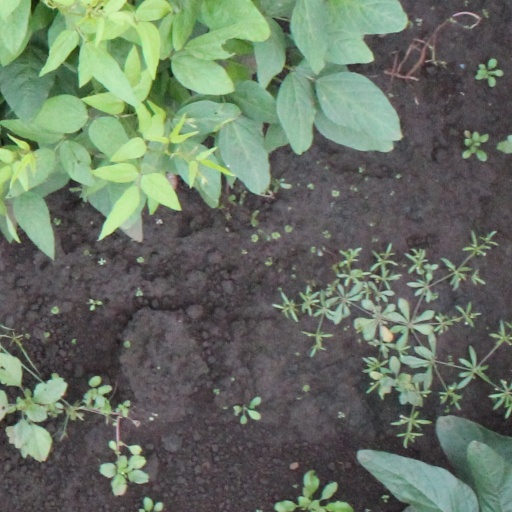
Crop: soybean